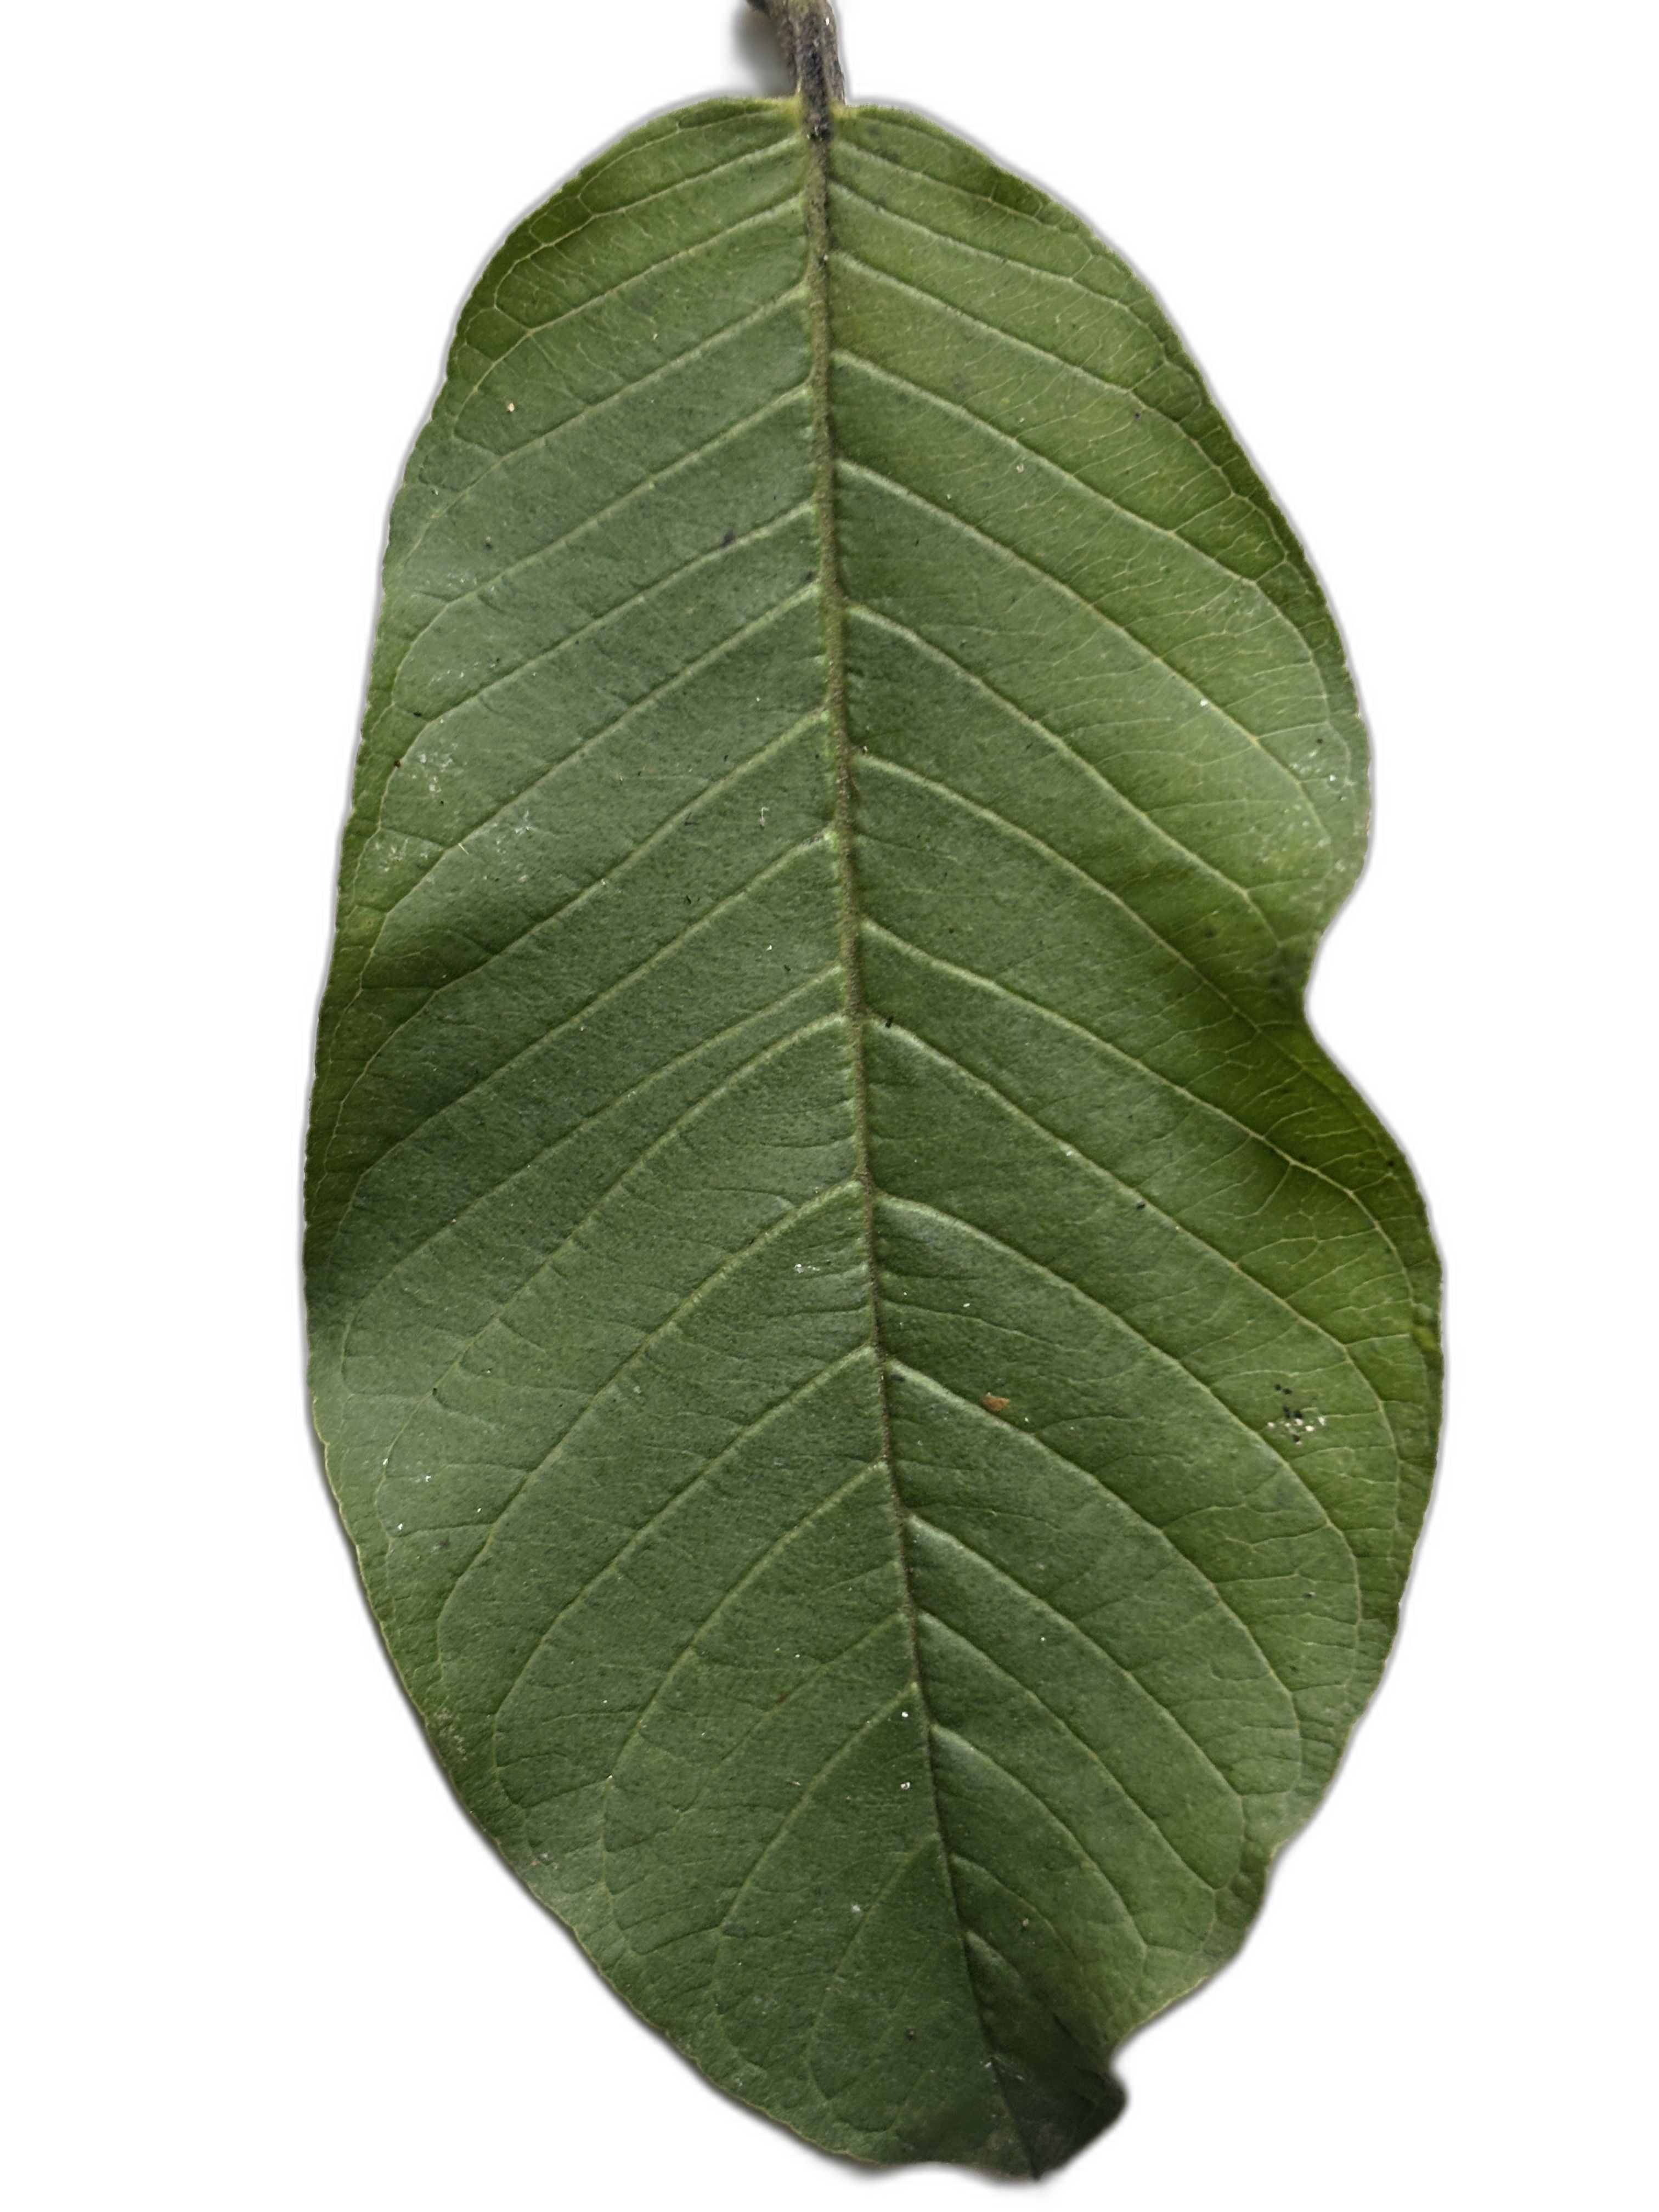
Plant part: leaf
Disease: Healthy